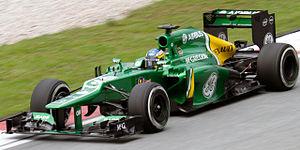
Le Grand Prix automobile de Malaisie 2013, disputé le 24 mars 2013 sur le circuit international de Sepang à Sepang, est la 880ᵉ épreuve du championnat du monde de Formule 1 courue depuis 1950 et la seconde manche du championnat 2013.
Charles Pic, né le 15 février 1990 à Montélimar, est un pilote automobile français. Son frère Arthur Pic né en 1991, est également pilote automobile. Il dispute 39 Grands Prix de Formule 1 de 2012 à 2013 avec Marussia F1 Team puis Caterham F1 Team.